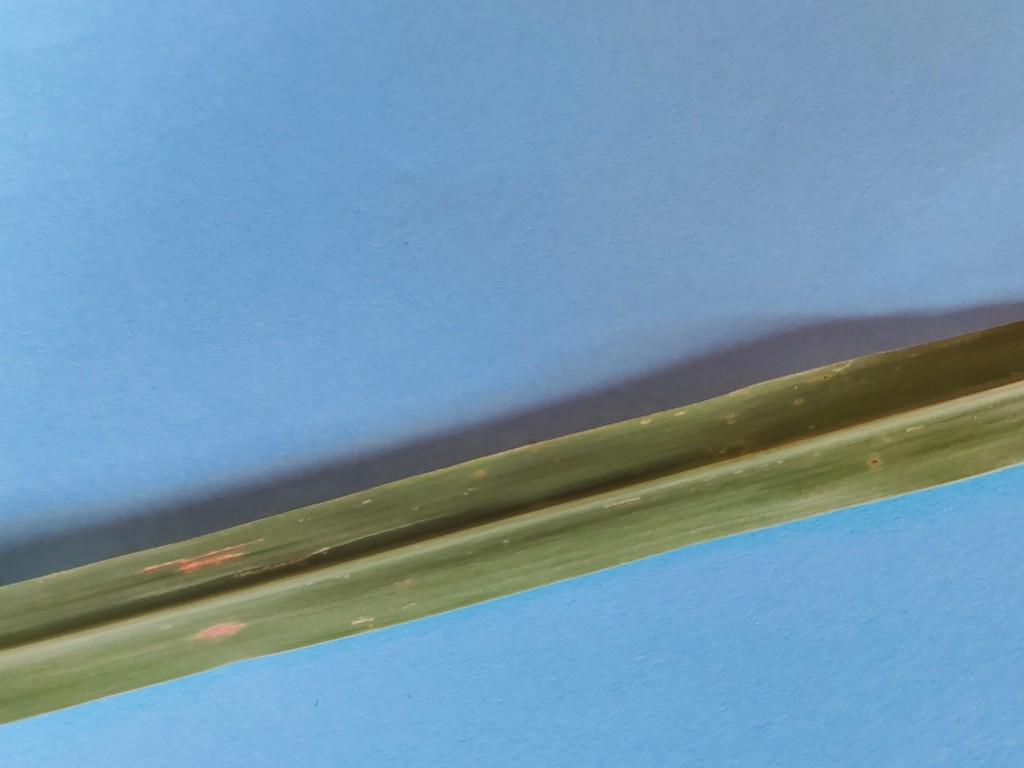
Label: Unhealthy